Question: Please indicate a possible affordance area of the bench that can be used for lying down
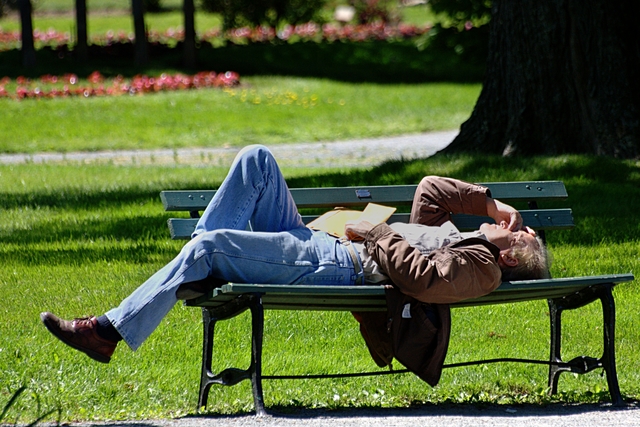
Answer: [173.5, 272, 630.5, 300]